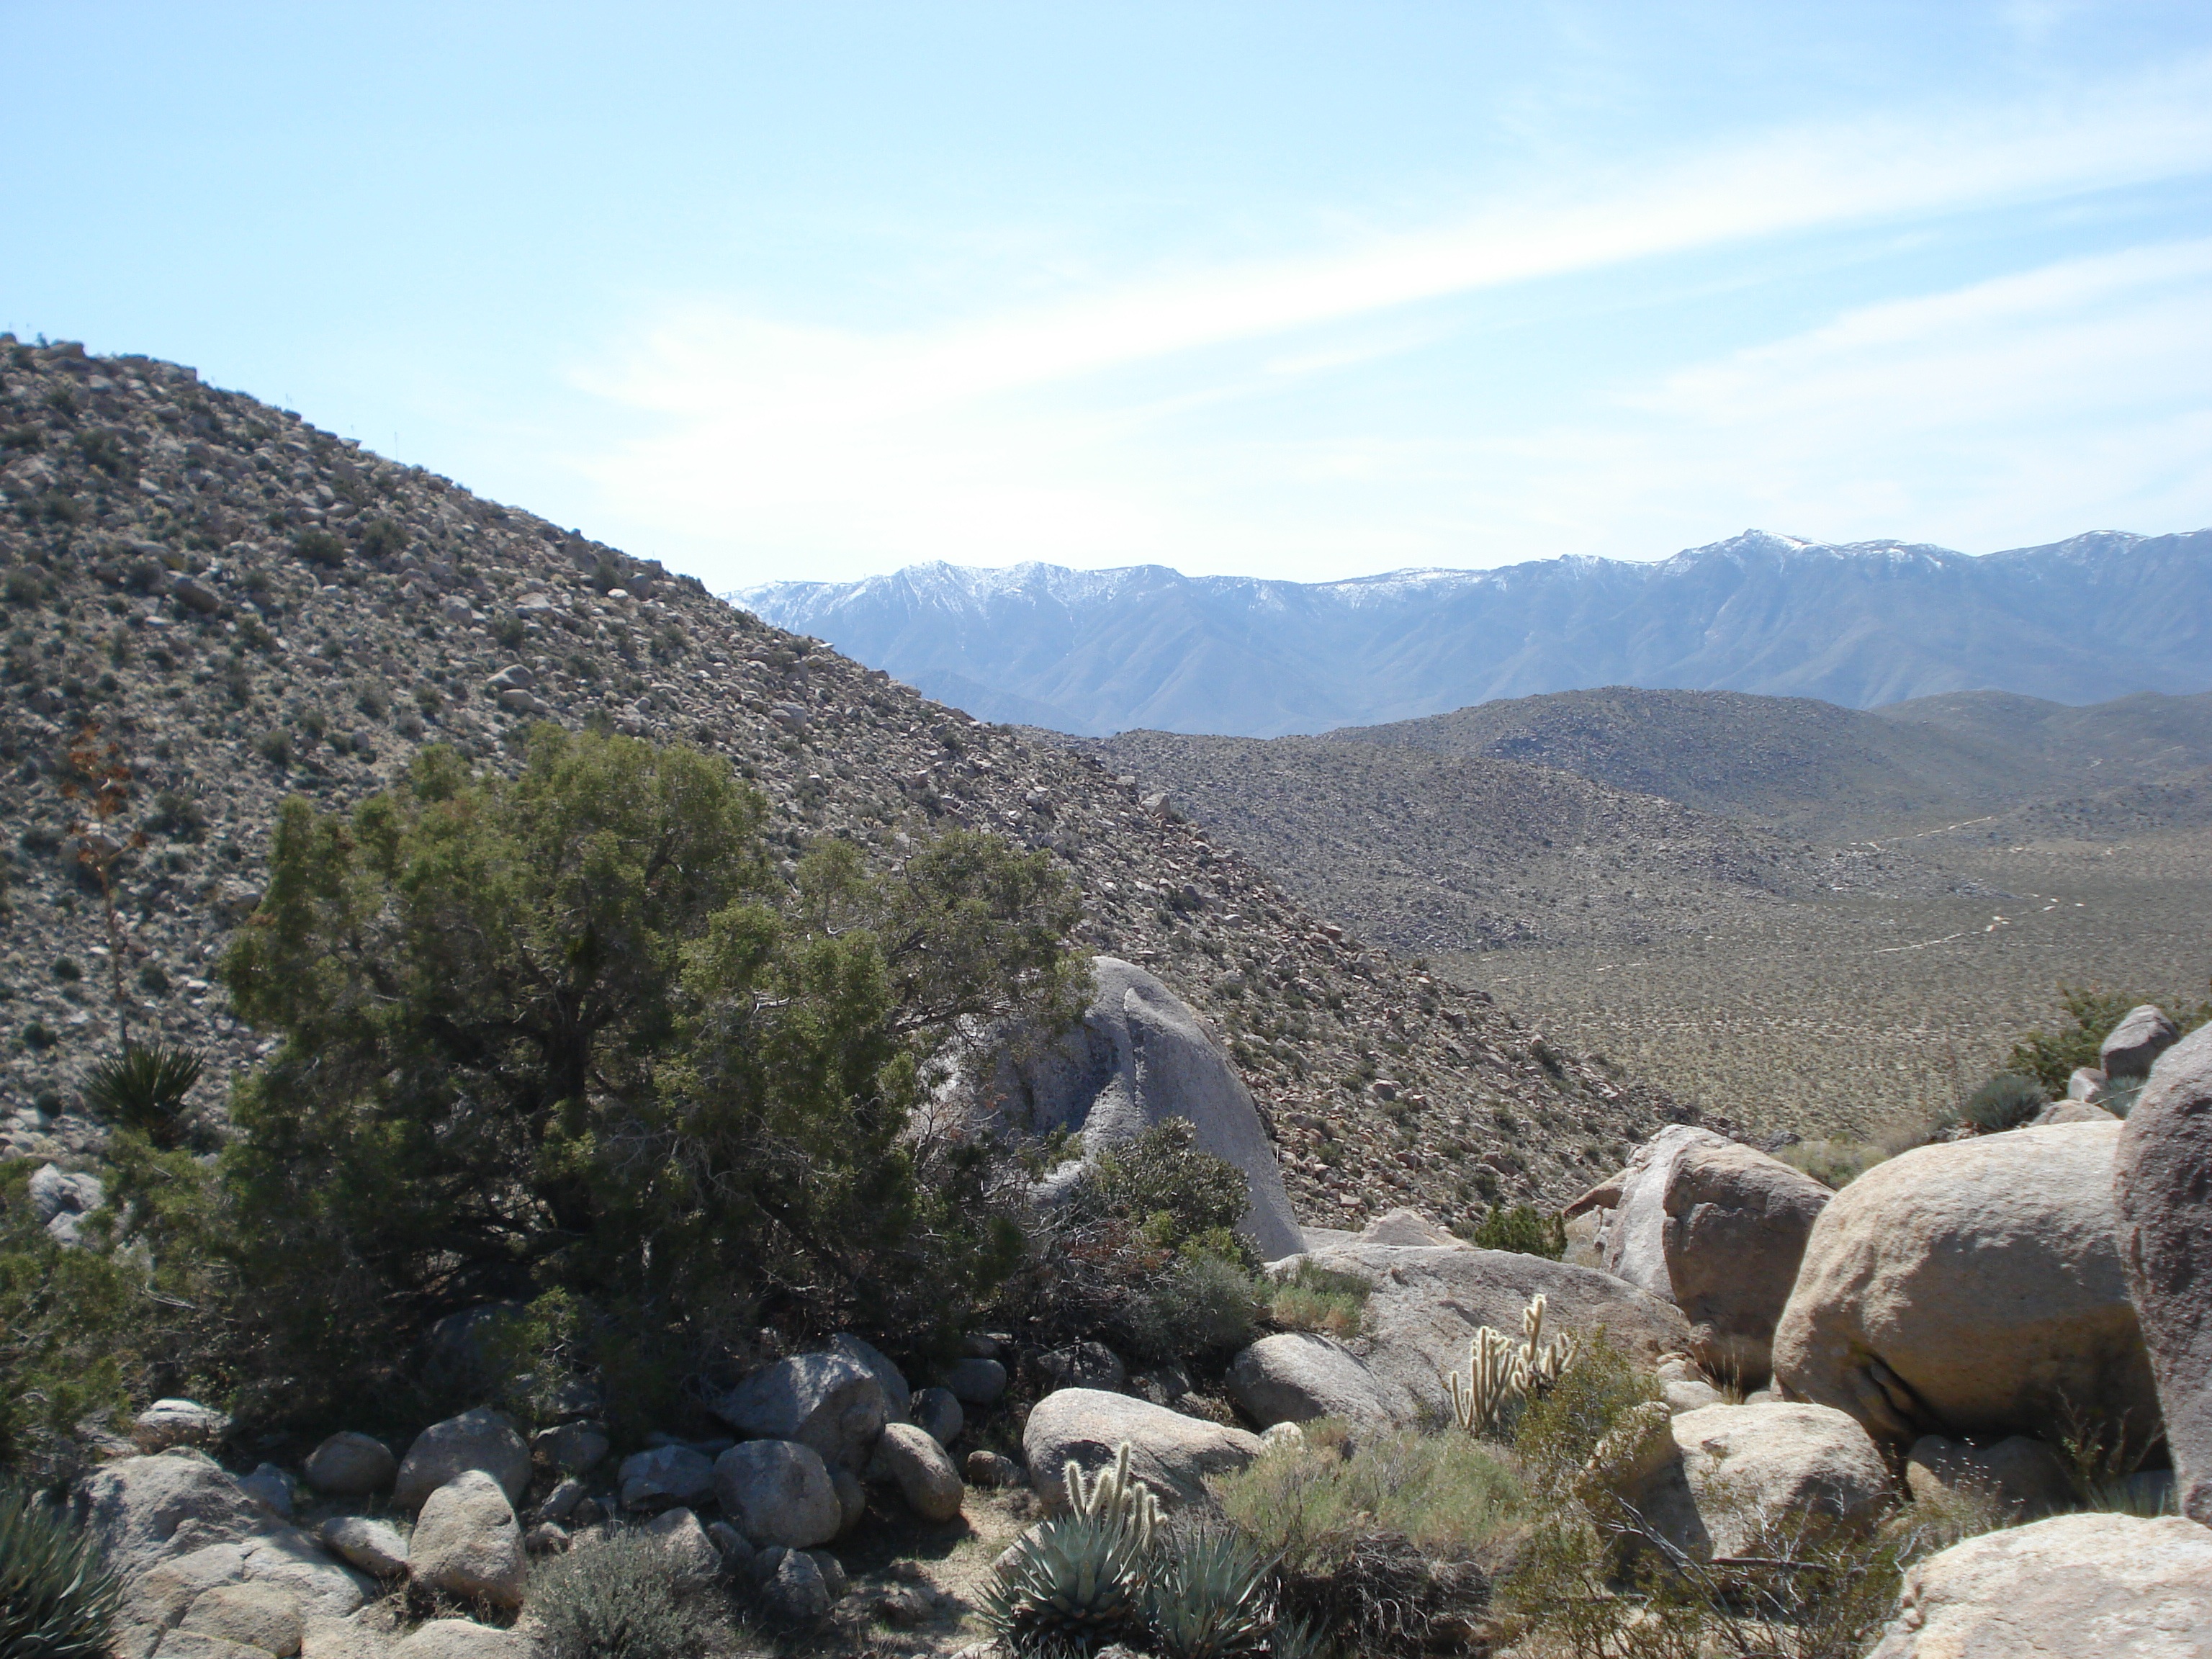
landscape, rock, wilderness, walking, mountain, trail, desert, adventure, valley, mountain range, america, california, ridge, rocks, geology, plateau, ecosystem, wadi, borrego, mountainous landforms